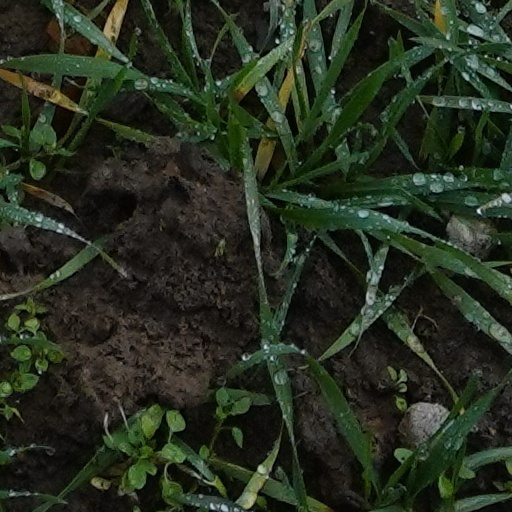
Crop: wheat